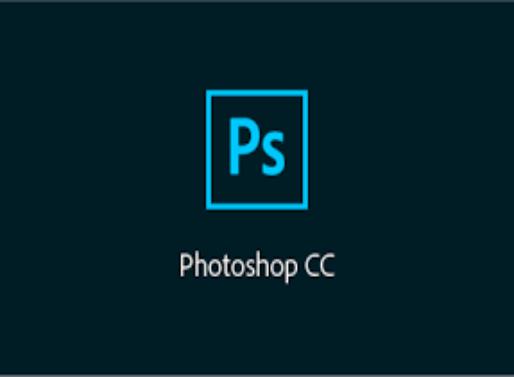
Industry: Others